British Iron Age

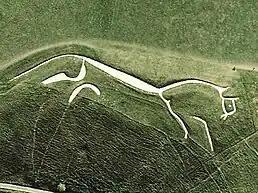
The Uffington White Horse, England

The Roman historian Tacitus suggested that the Britons were descended from people who had arrived from the Continent, and he compared the Caledonians (in modern-day Scotland) to Germanic peoples, the Silures of Southern Wales to Iberian settlers and the inhabitants of Southeastern "Britannia" to Gaulish tribes. That migrationist view long informed later views of the origins of the British Iron Age and the making of the modern nations. Linguistic evidence inferred from the surviving Celtic languages in Northern and Western Great Britain at first appeared to support the idea, and the changes in material culture that archaeologists observed during later prehistory were routinely ascribed to a new wave of invaders.